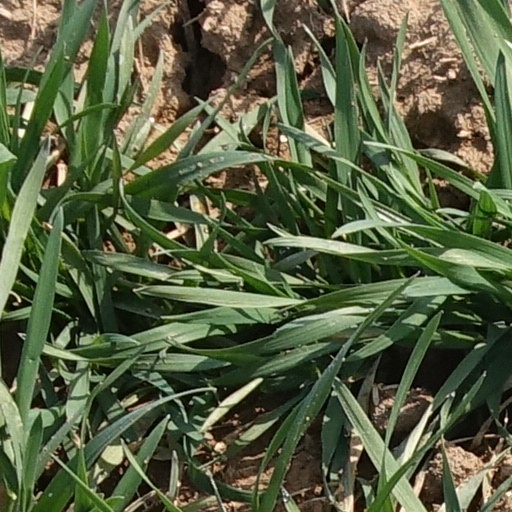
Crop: wheat